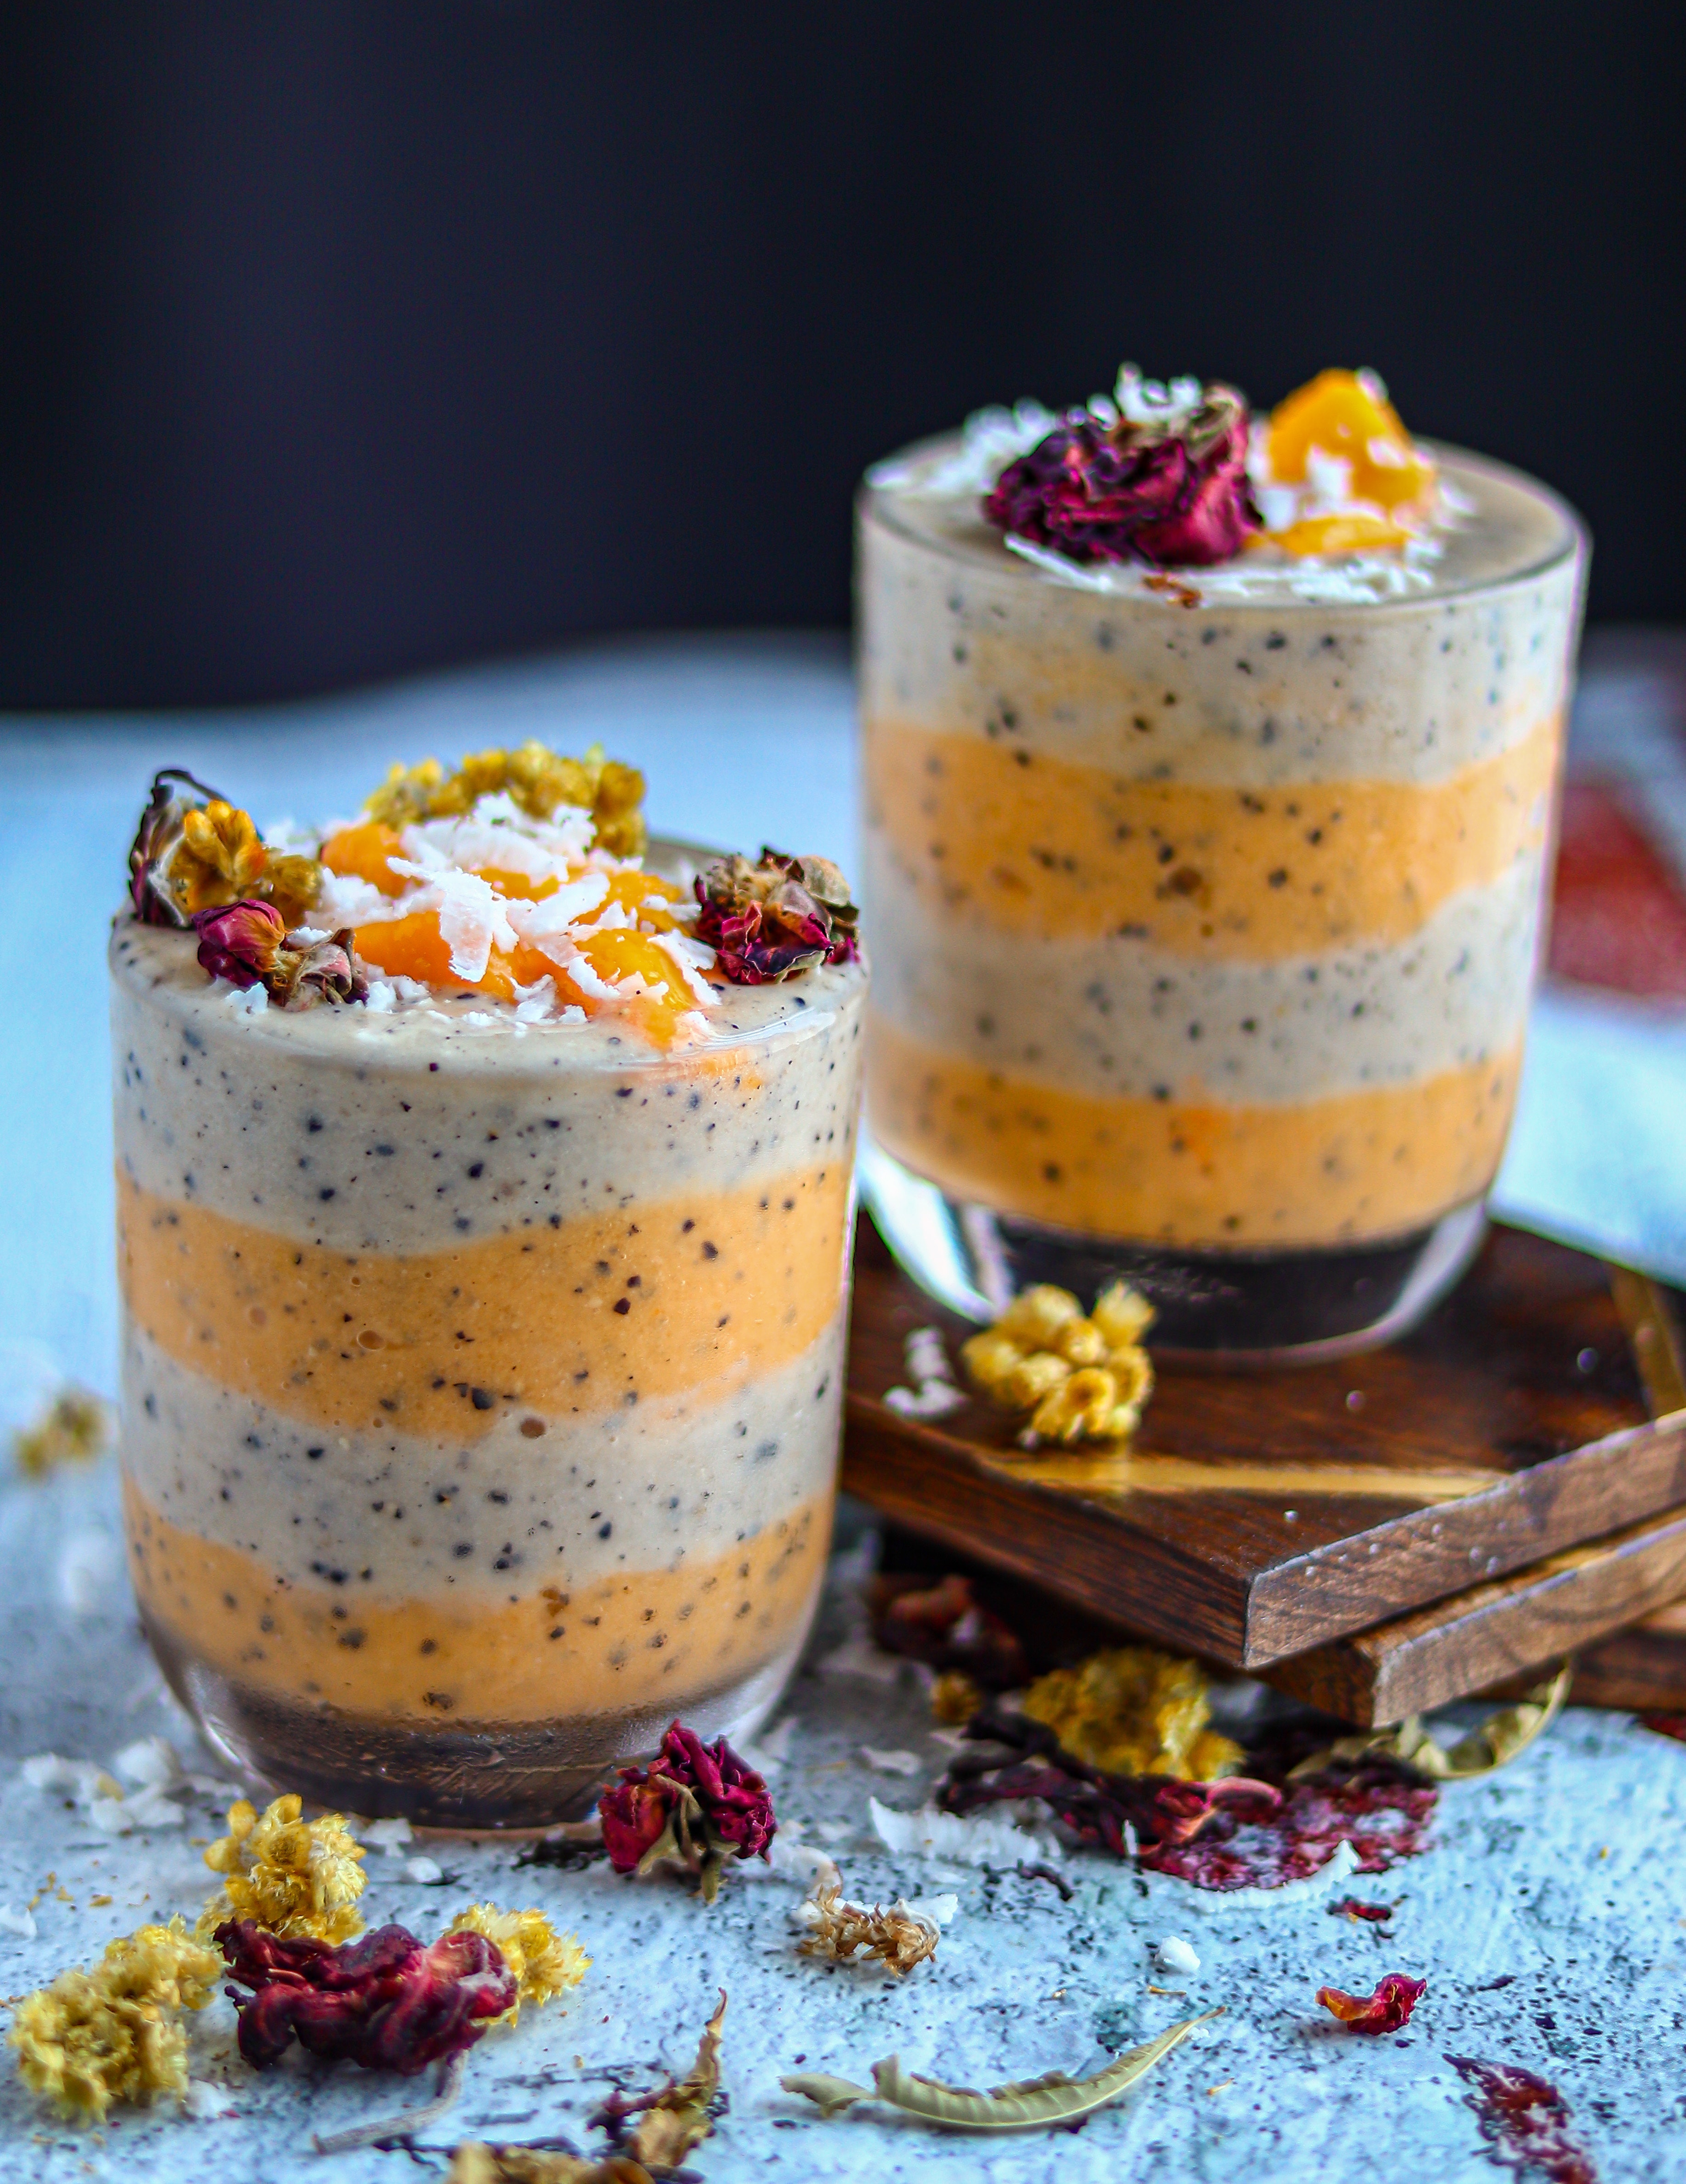
food, tableware, ingredient, recipe, fruit, cuisine, dish, plant, baked goods, garnish, produce, superfood, frozen dessert, natural foods, sweetness, fruit cake, dessert, drink, berry, finger food, comfort food, frutti di bosco, plate, mixture, culinary art, art, delicacy, baking, cream, ice cream, mascarpone, semifreddo, parfait, la carte food, breakfast, verrine, whipped cream, kuchen, sugar cake, snack, pudding, brunch, dairy, hors d oeuvre, dim sum, vegetarian food, italian food